Nablus

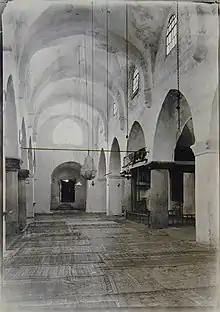
Interior view of the An-Nasr Mosque, converted from a Crusader church to a mosque in the 13th century

Crusader rule came to an end in 1187, when the Ayyubids led by Saladin captured the city. According to a liturgical manuscript in Syriac, Latin Christians fled Nablus, but the original Eastern Orthodox Christian inhabitants remained. Syrian geographer Yaqut al-Hamawi (1179–1229), wrote that Ayyubid Nablus was a "celebrated city in Filastin (Palestine)... having wide lands and a fine district." He also mentions the large Samaritan population in the city. After its recapture by the Muslims, the Great Mosque of Nablus, which had become a church under Crusader rule, was restored as a mosque by the Ayyubids, who also built a mausoleum in the old city.